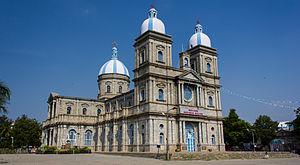
La Cathédrale Saint-François-Xavier est un édifice religieux catholique sis à St John’s Church Road, à Bangalore. Une première église construite par les pères des Missions étrangères de Paris en 1851 fut remplacée par un nouveau bâtiment beaucoup plus grand, qui fut consacré en 1932. La spacieuse église, entourée d’un vaste campus sur lequel se sont développées diverses œuvres apostoliques, est choisie comme cathédrale lorsque Bangalore est érigé en diocèse en 1942.